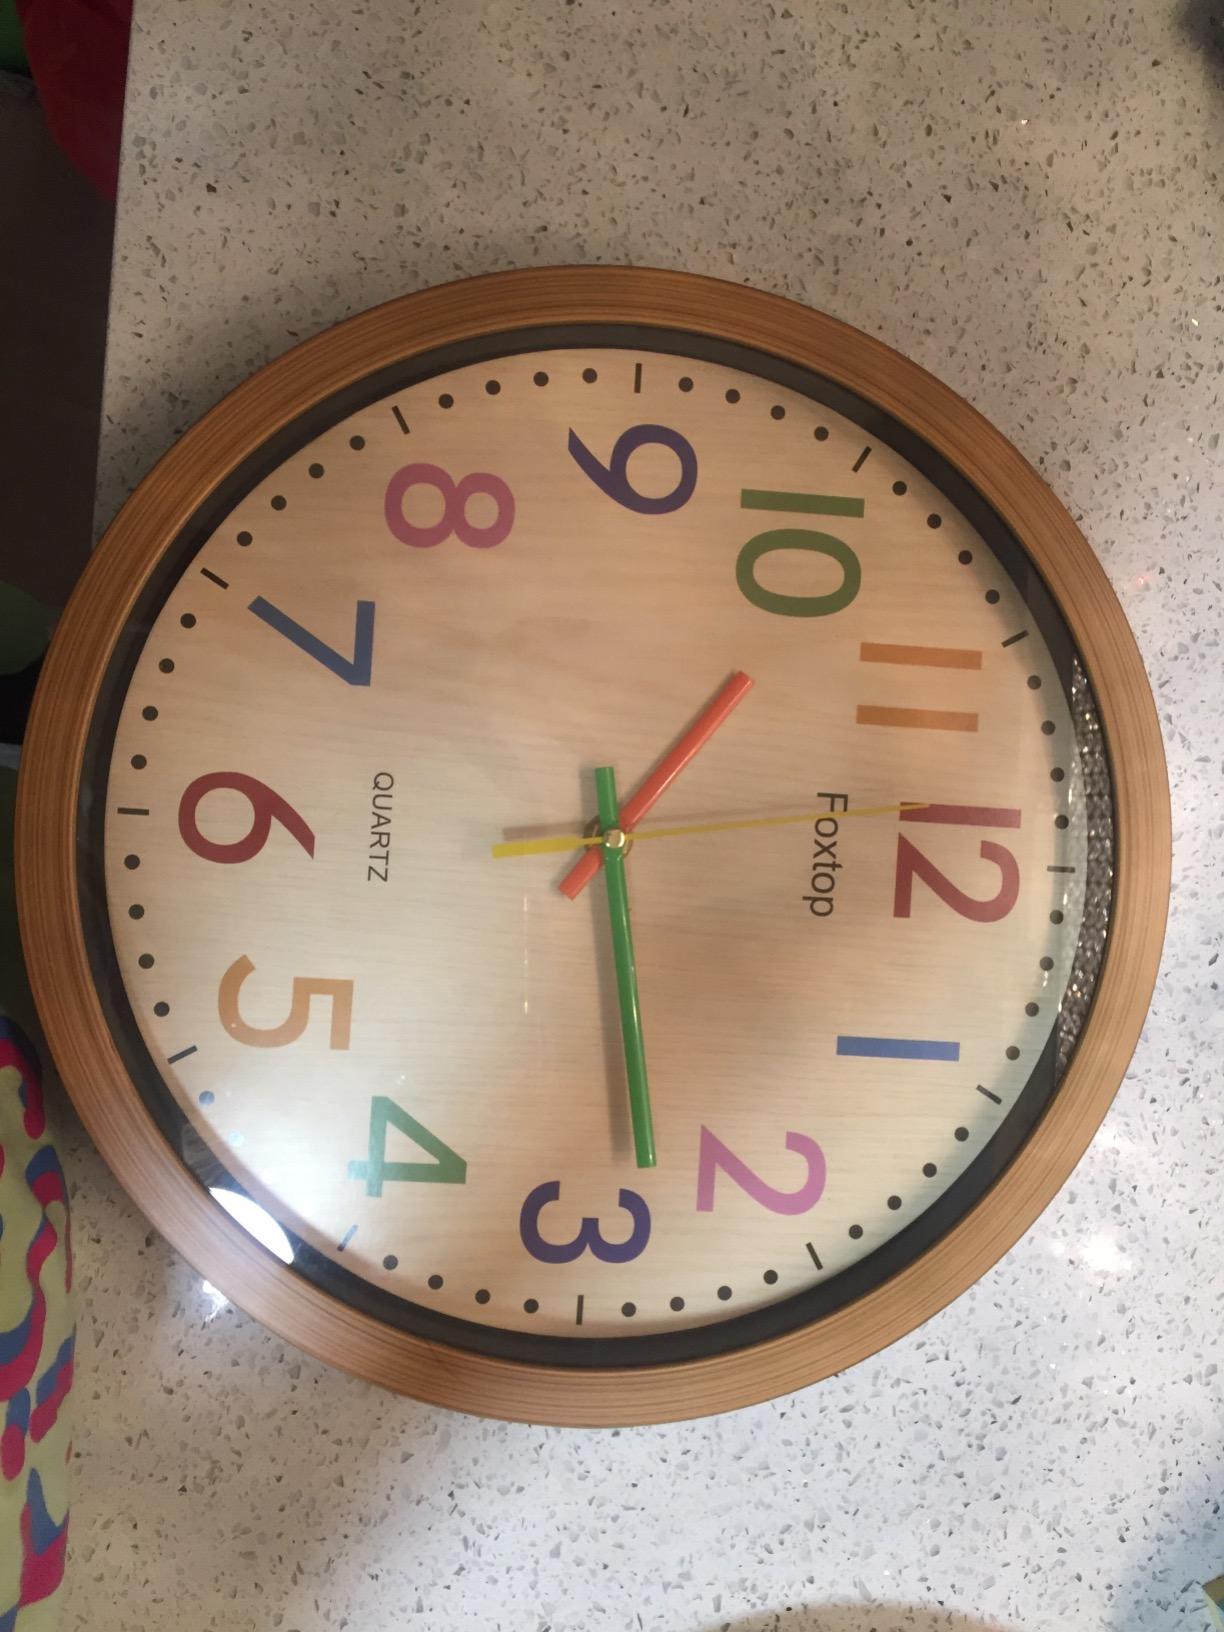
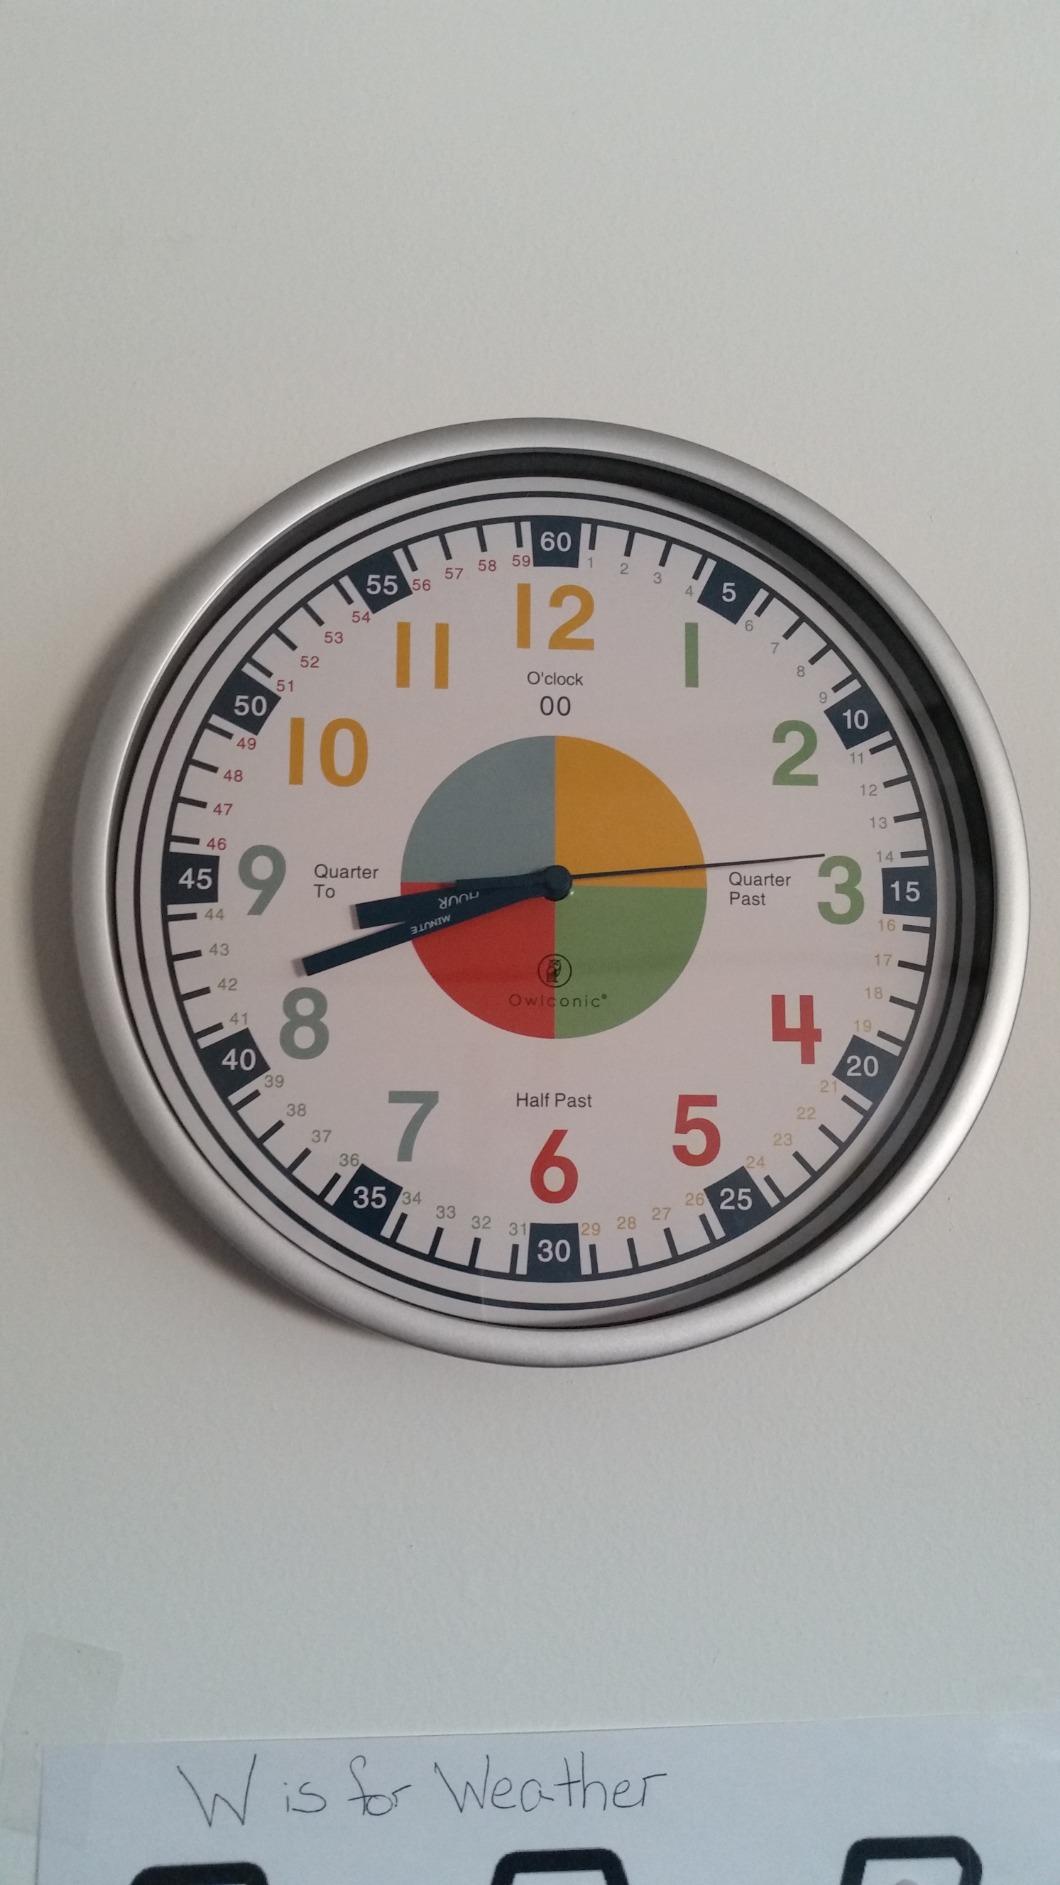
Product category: clock
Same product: no